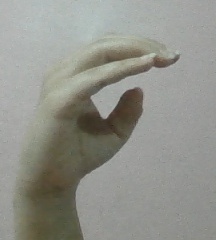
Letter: jeem